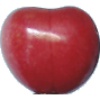
Label: Cherry 2